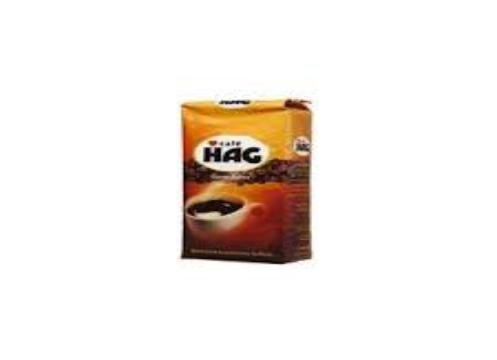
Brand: Cafe HAG
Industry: Food